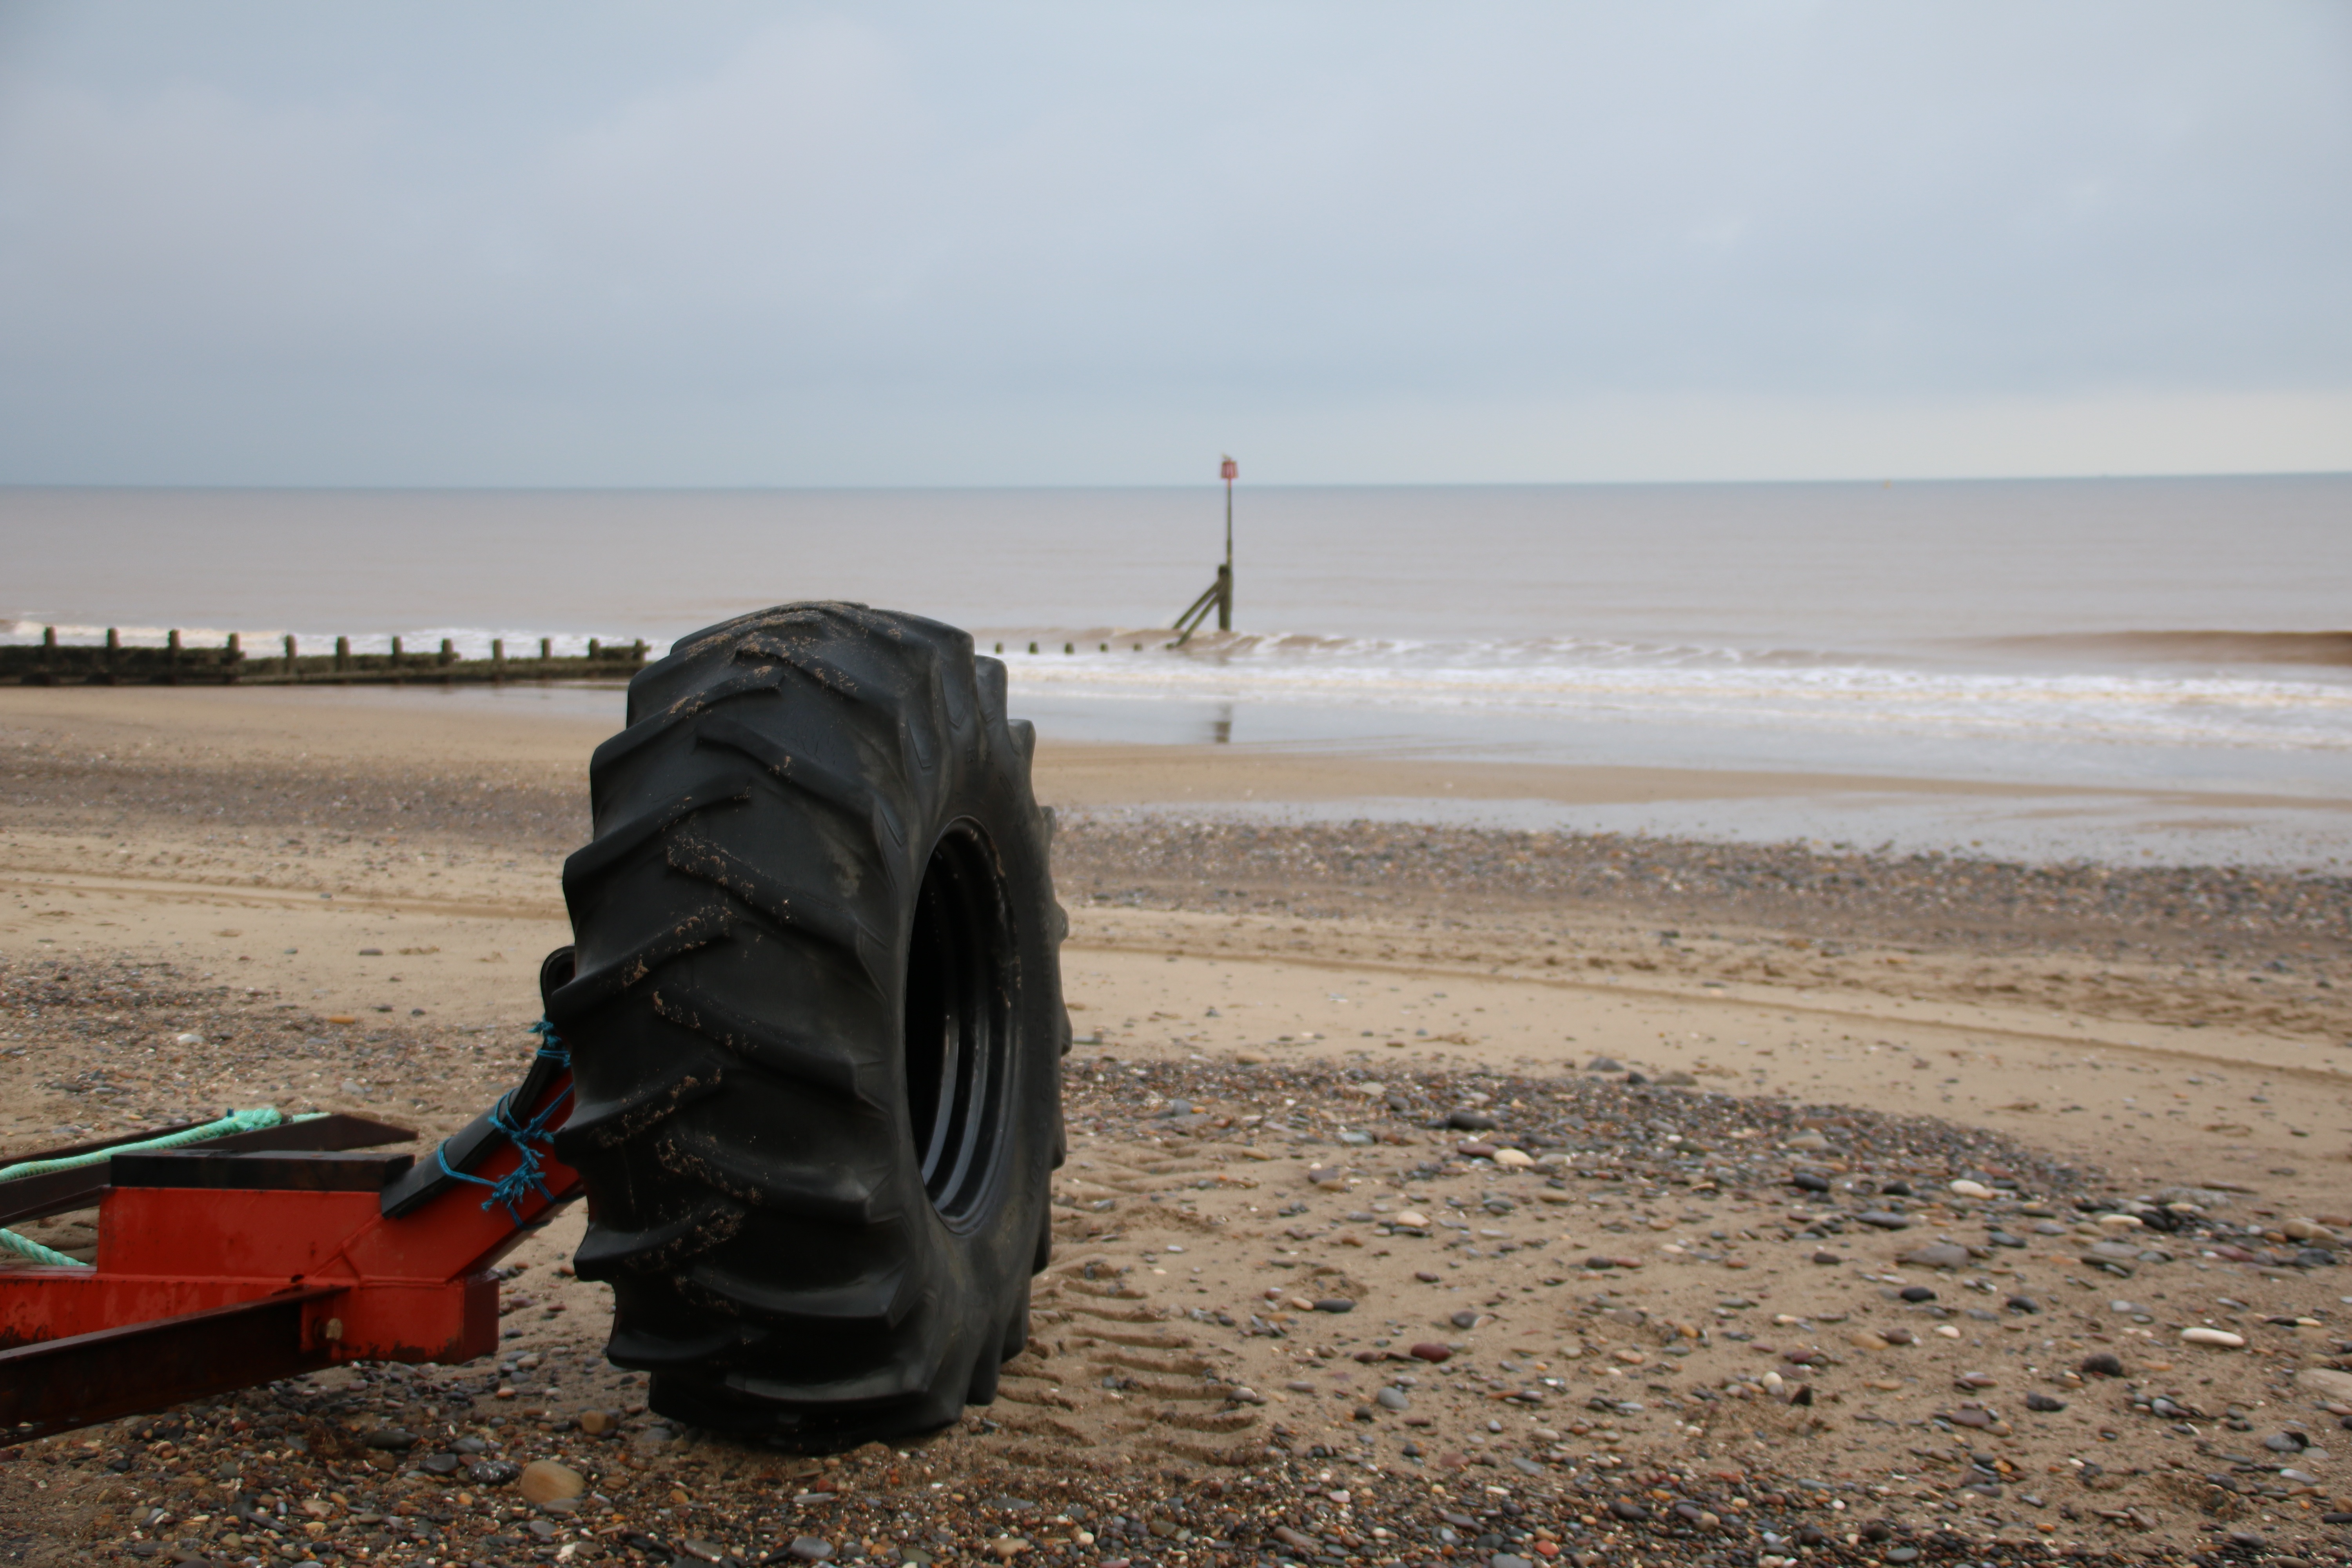
beach, sea, coast, water, nature, sand, ocean, shore, seaside, vehicle, material, tyre, outdoors, hornsea uk, tyre on beach